National Maritime Museum, Gdańsk

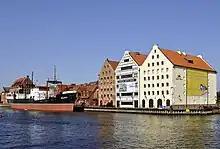
Granaries and SS "Sołdek"

In 1958, a Museum's Friends Association was established, and with the participation of Przemysław Smolarek (employee of the National Museum, Szczecin), the Association organised an exhibition titled "From a paddle to a nuclear drive" in Artus Court in Gdańsk. Przemysław Smolarek lobbied for the creation of a dedicated maritime museum in Poland and his efforts were successful: in 1959, by the decision of adequate authorities (government ministers aided by the Museum of Technology, Warsaw), such a museum was formed in Gdańsk. Przemysław Smolarek was tasked with the preparation work. The museum was officially established on 1 January 1962, and Smolarek was nominated its director. He remained at this position until his death in 1991.